Withrow, Minnesota

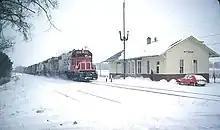
Soo Line depot at Withrow, November, 1980. Note the water pump behind and to the right of the depot.

The rise of the lumber industry quickly led to population booms in cities like Stillwater, and railroads hauled the lumber. Communities sprang up around the railroads. The Minneapolis & St. Croix Railroad was extended through Washington County in 1883; in 1888, this railroad merged with three others to form the Soo Line Railroad.